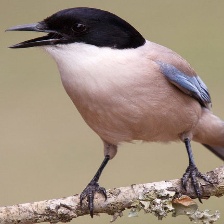
Species: IBERIAN MAGPIE
Scientific name: CYANOPICA COOKI
ImageNet parent category: magpie